Muslim uprisings in Kars and Sharur–Nakhichevan

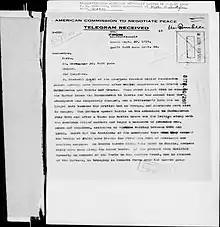
American Commission to Negotiate Peace telegram describing massacres around Nakhichevan

William N. Haskell, the Allied High Commissioner for Armenia, only a week after the subjugation of the Karabakh Council to Azerbaijan suggested the creation of a neutral zone in the south of Erivan Governorate including the rebelling districts of Sharur–Nakhichevan. On 29 August 1919, Fatali Khan Khoyski, the Prime Minister of Azerbaijan, agreed to the arrangement with modifications, such as the inclusion of the Armenian-controlled Daralayaz region in the neutral zone, also providing that Azerbaijan would bear the operational expenses of such an entity and provide for the construction of a railway between Julfa and Baku. When Haskell brought this agreement before Armenian officials, already signed by the Khoyski, it was rejected due to the implication it would create of the region becoming a technical part of Azerbaijan, and that it would include the Daralayaz sub-district of the Sharur-Daralayaz uezd, which was under stable Armenian control and served as a vital connection between Yerevan and Armenian-controlled Zangezur. Armenian officials insisted on an American governorship to be created, limited in size to the areas under control of insurgents, however, this was rejected by the Azerbaijani government as it would not achieve its aim of severing Zangezur from Armenia.